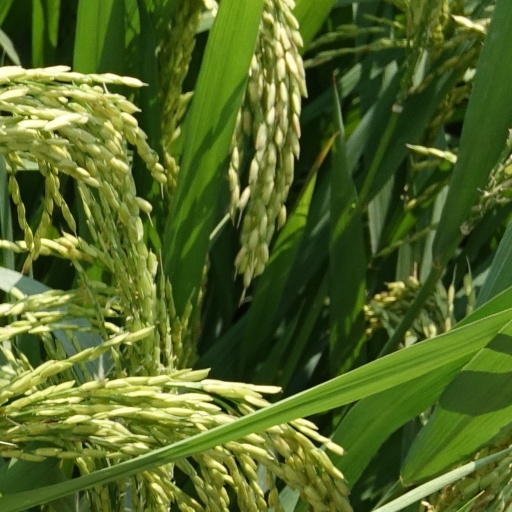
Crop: rice